History of philosophy in Poland

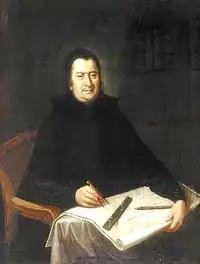
Stanisław Konarski

Scholasticism, which until then had dominated Polish philosophy, was followed by the Enlightenment. Initially the major influence was Christian Wolff and, indirectly, Gottfried Wilhelm Leibniz. The Polish–Lithuanian Commonwealth's elected king, August III the Saxon, and the relations between Poland and her neighbor, Saxony, heightened the German influence. Wolff's doctrine was brought to Warsaw in 1740 by the Theatine, Portalupi; from 1743, its chief Polish champion was Wawrzyniec Mitzler de Kolof (1711–78), court physician to August III.